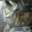
Label: cat